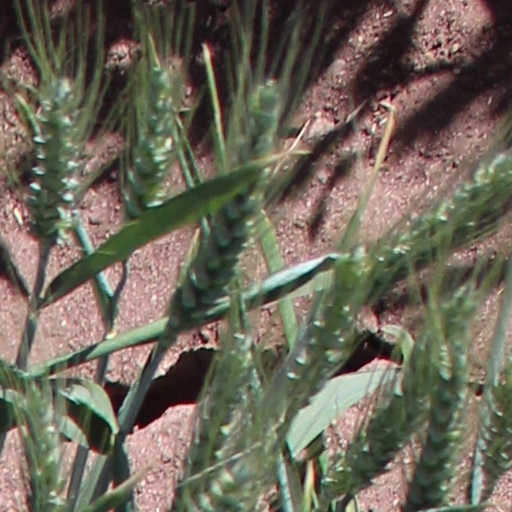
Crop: wheat